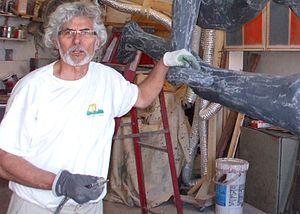
Roger Langevin en plein travail le 07 juin 2012 Photo recadré, à la demande du sculpteur R. Langevin Sculpture récente et jamais dévoilé au publique en juin 2012 .
Roger Langevin est un sculpteur et artiste des arts visuels canadien né à La Doré, au Lac Saint-Jean, le 26 janvier 1940.